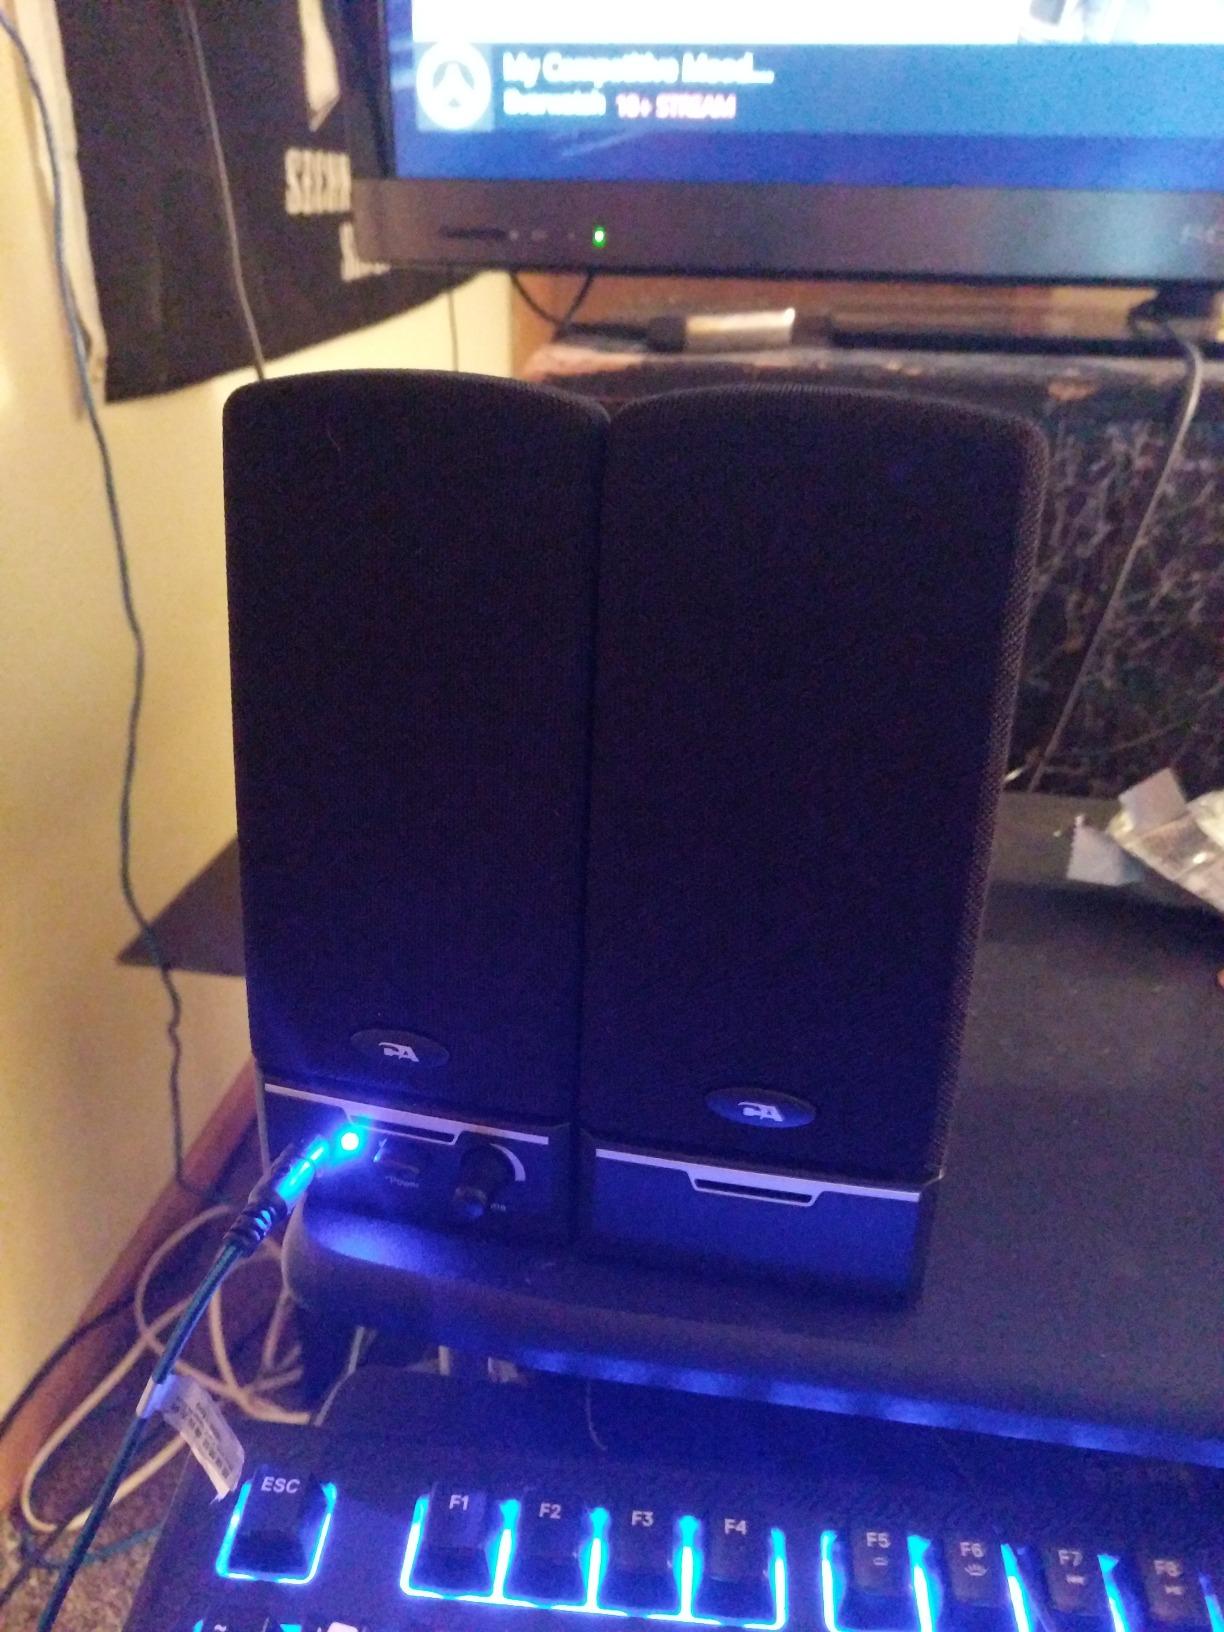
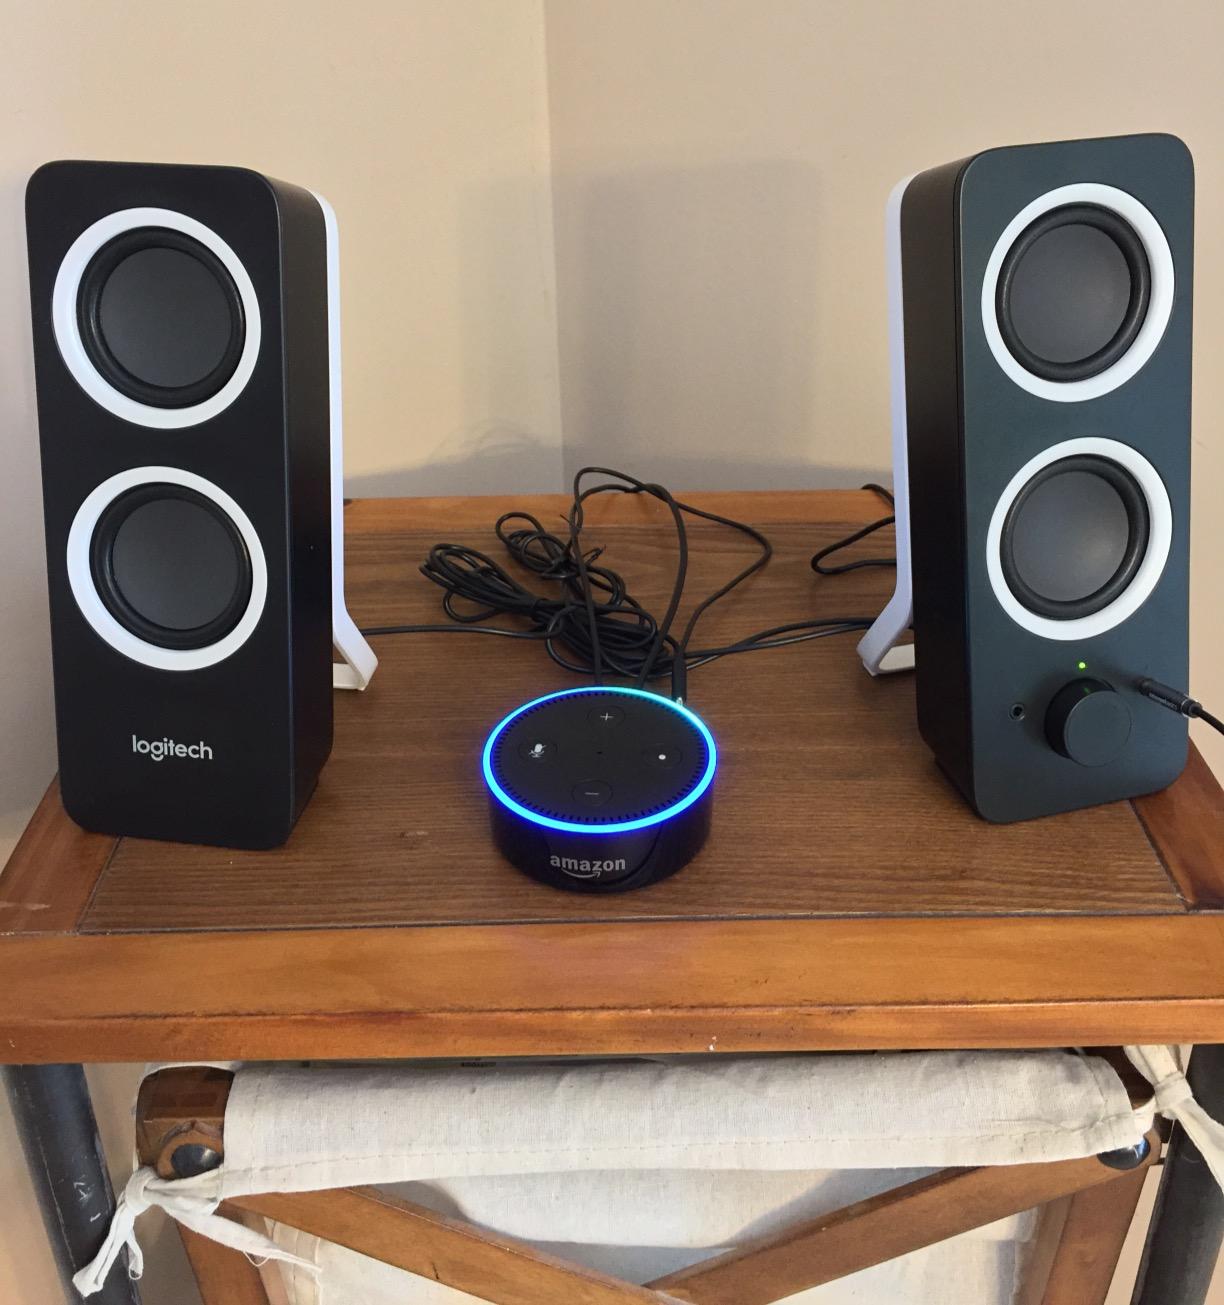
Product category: speaker
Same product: no